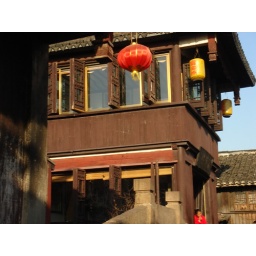
house in water village